Savo Island

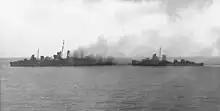
Destroyers removing crew from HMAS "Canberra" after the Battle of Savo Island, 9 August 1942. USS "Blue" is alongside "Canberra"s port bow, as USS "Patterson" approaches from astern.

Since 1978, the island has been part of the independent state of Solomon Islands.